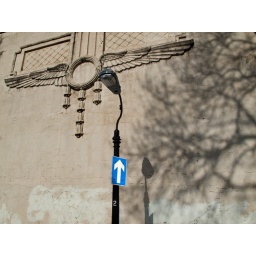
Shadow of tree on wall of 1930's cinema in Clifton, Bristol with street lamp and one way sign